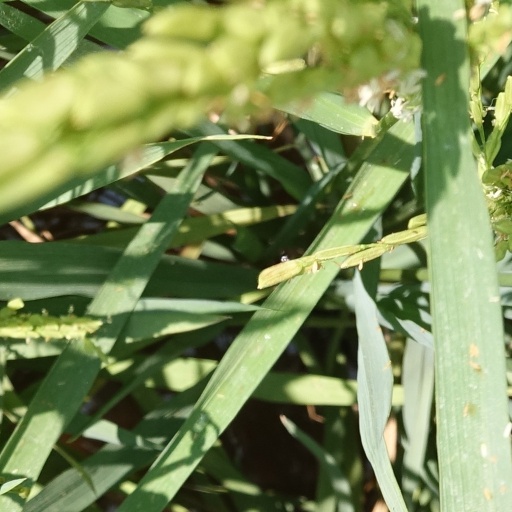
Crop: rice